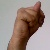
The image shows a hand gesture representing the letter 'N' in Indian Sign Language.